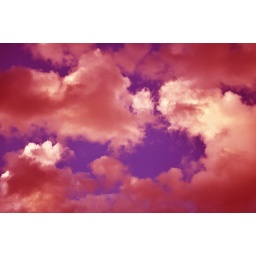
the sky is turning red abolish to powers draws nearfall in to me the sky crimson tears abolish the rules made of stone!